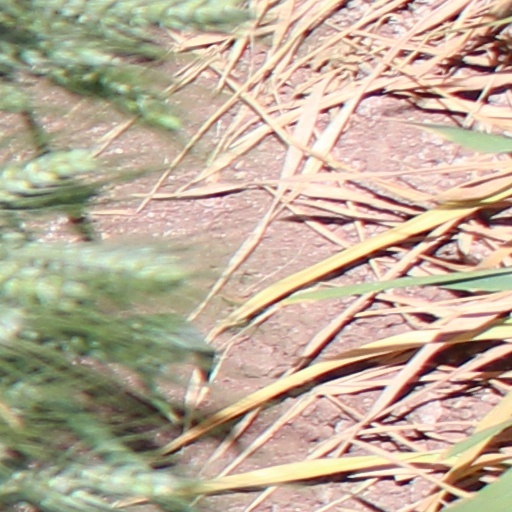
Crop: wheat